The Last Good Time

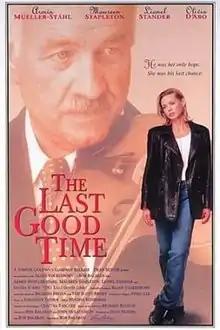

The Last Good Time is a 1994 American drama film starring Armin Mueller-Stahl, Olivia d'Abo, Maureen Stapleton and Lionel Stander in his final theatrical role. Directed by Bob Balaban, the film was based on a 1984 novel of the same name by Richard Bausch.